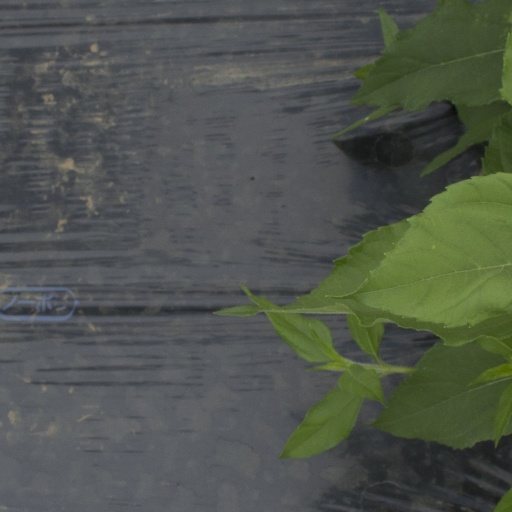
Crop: Jerusalem artichoke